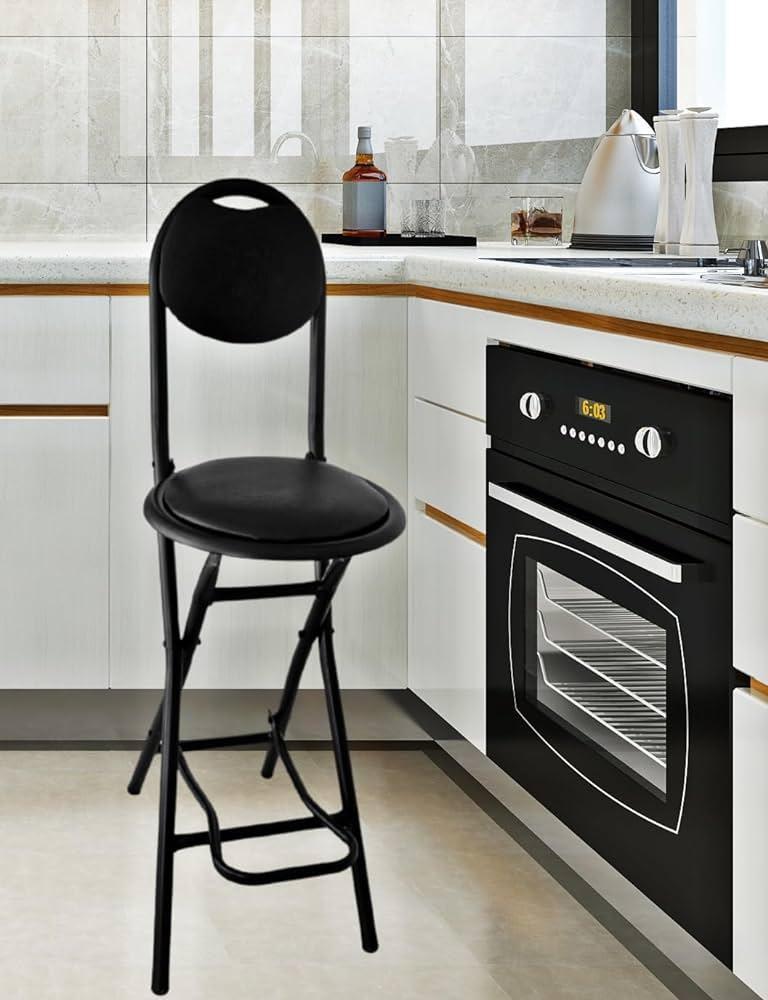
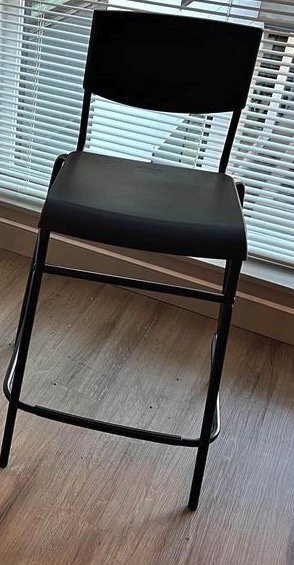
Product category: stool
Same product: no